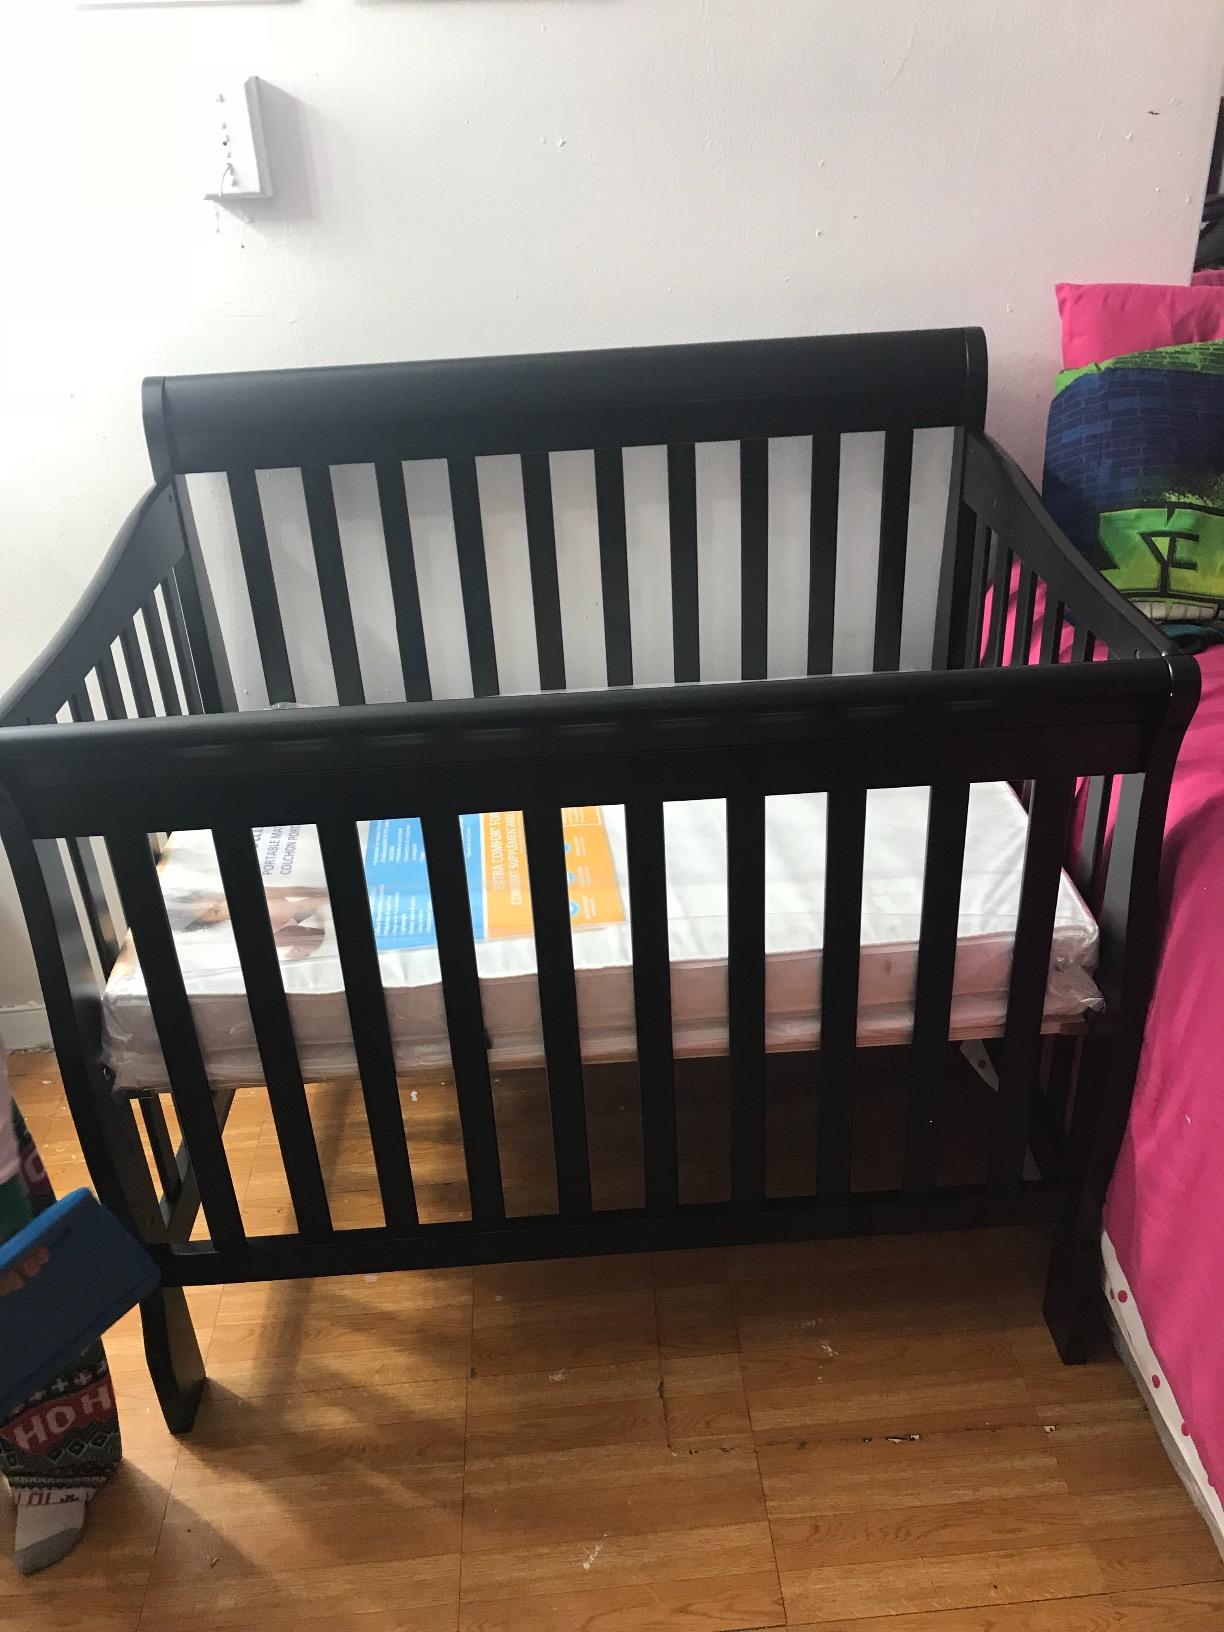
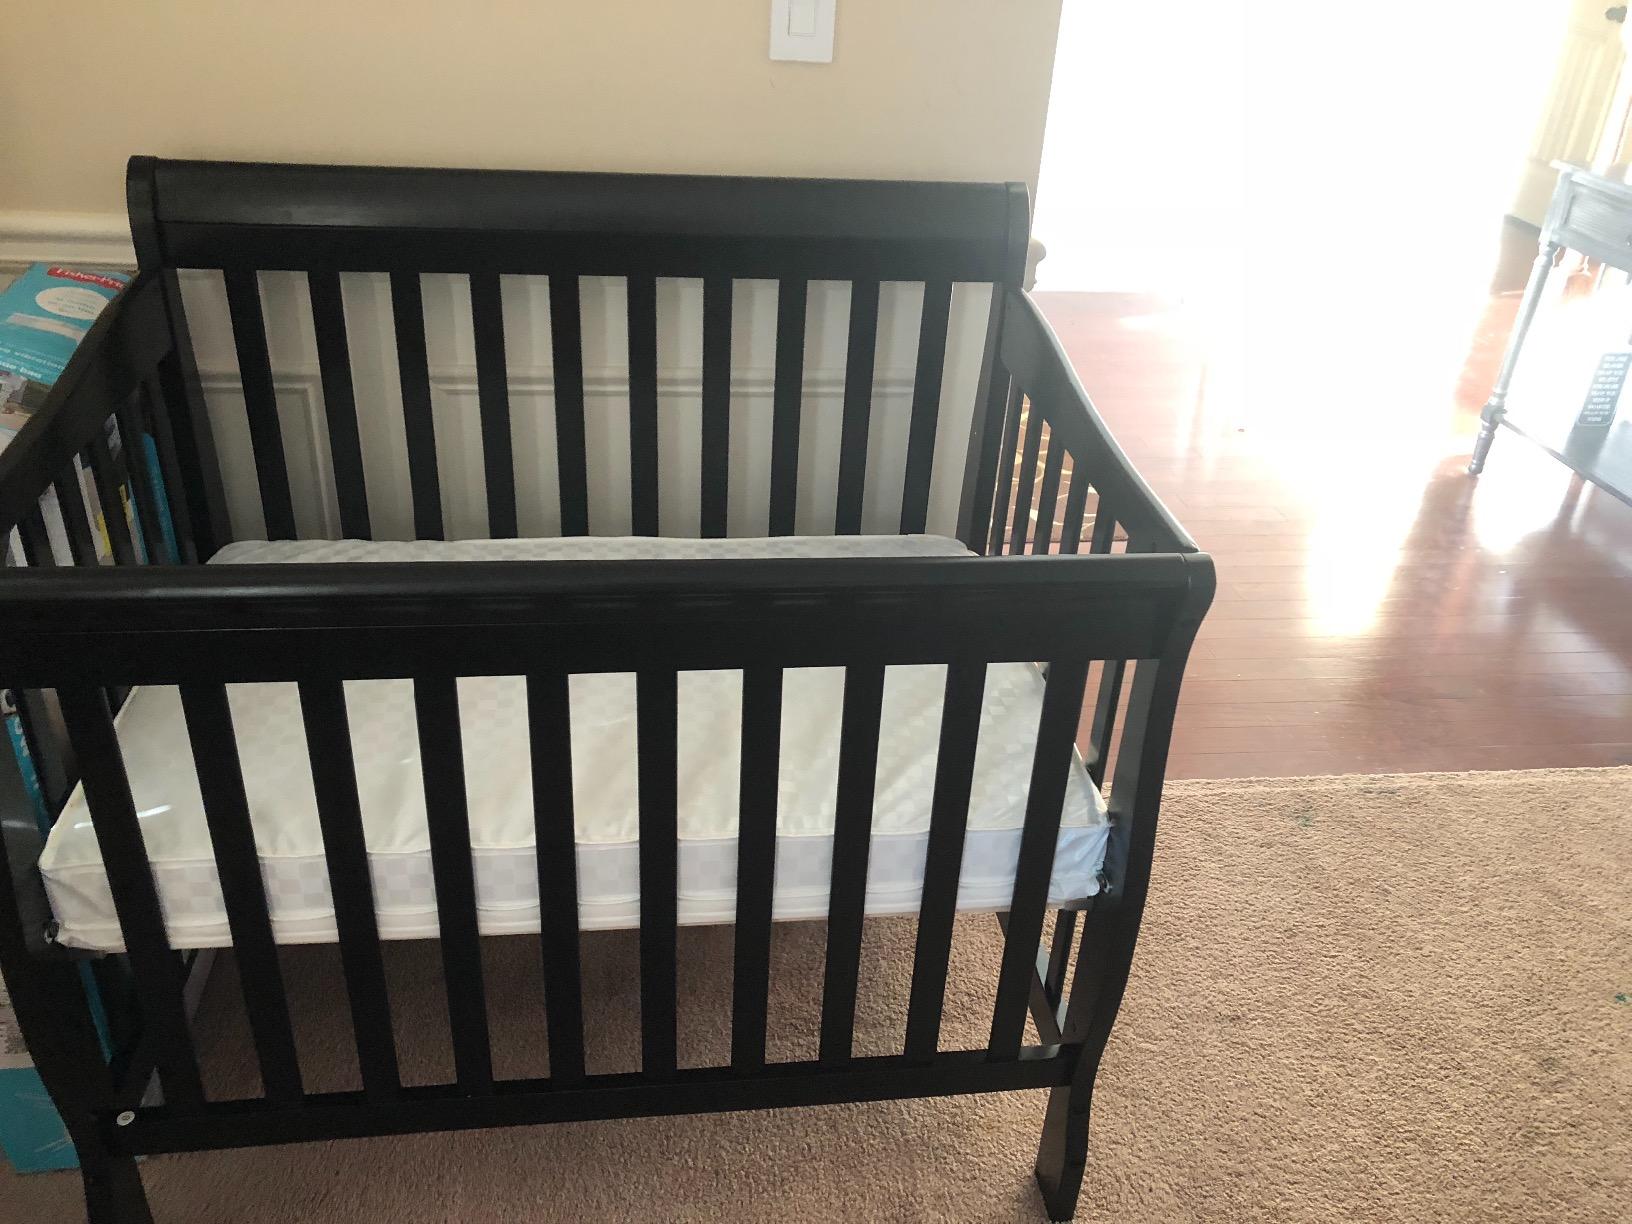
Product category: products_crib
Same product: yes